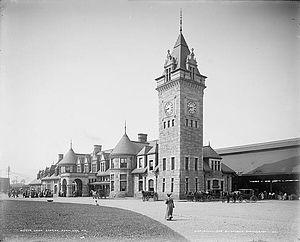
La gare d'Union est une ancienne gare ferroviaire aux États-Unis, située à Portland dans l'État du Maine.